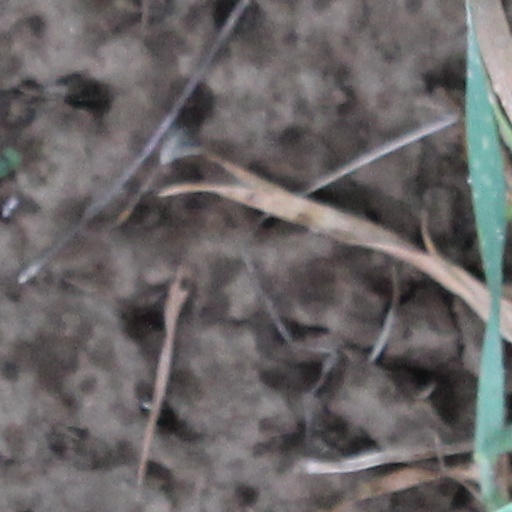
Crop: wheat